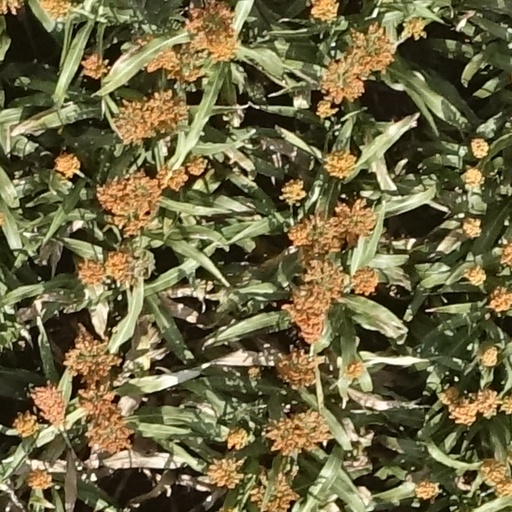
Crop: sorghum